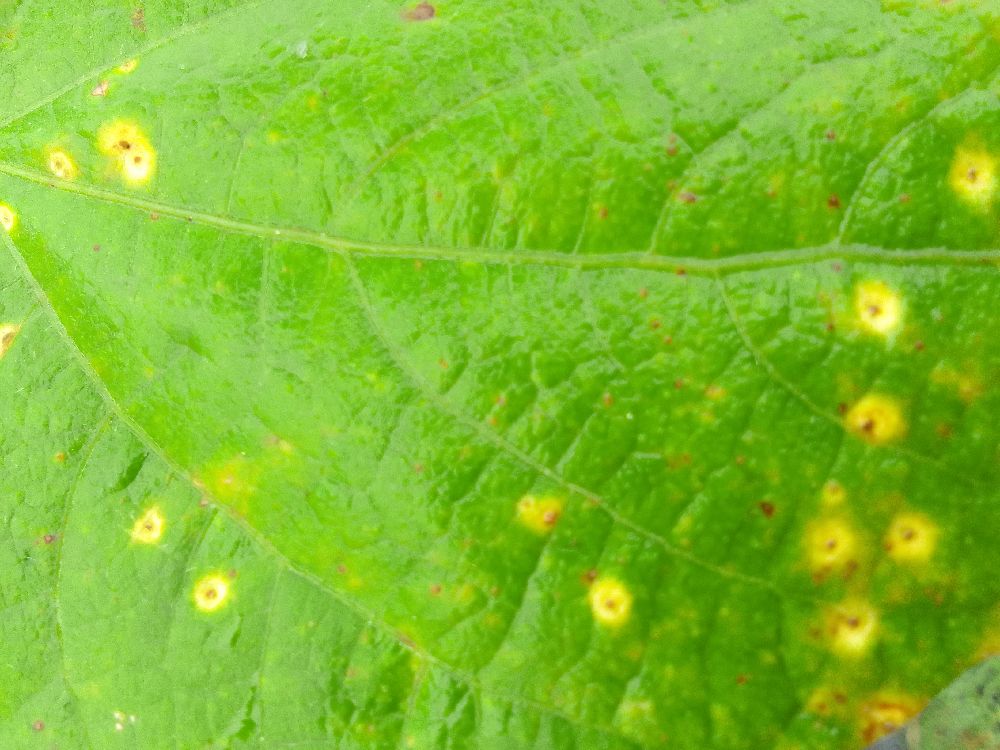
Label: rust